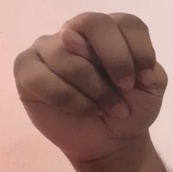
ASL sign: N